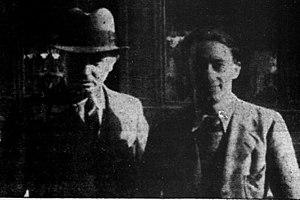
arrestation de René Caoussin (à droite de l'image), secrétaire administration du journal Breiz Atao en 1938 à Rennes